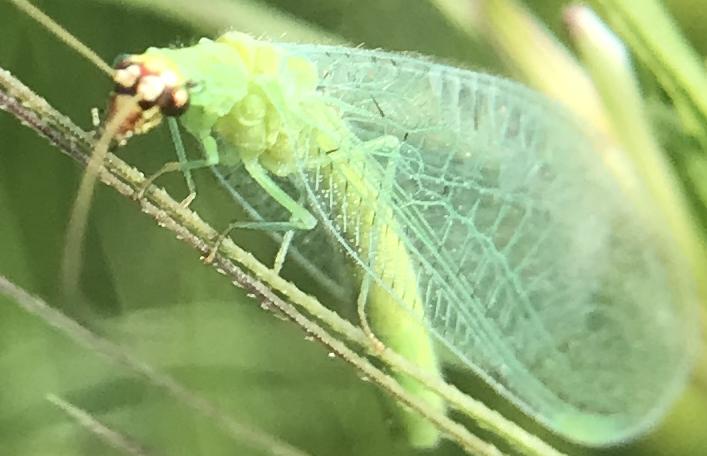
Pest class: predators